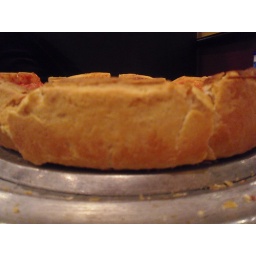
That pizza has no chance to escape over the crust wall